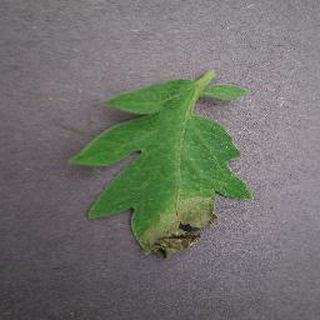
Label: tomato_late_blight